Grass tetany

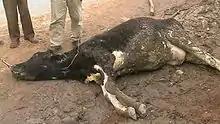
Cow grazing on rapidly grown pasture with tetany of the neck suggesting grass tetany

Grass tetany, also called the staggers, is a metabolic disease involving magnesium deficiency, which can occur in such ruminant livestock as beef cattle, dairy cattle and sheep, usually after grazing on pastures of rapidly growing grass, especially in early spring. Despite the name, it is unrelated to tetanus.